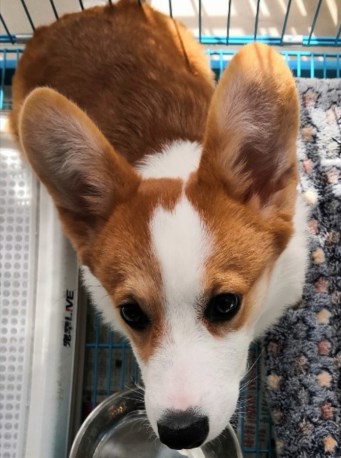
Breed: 2909-n000116-Cardigan